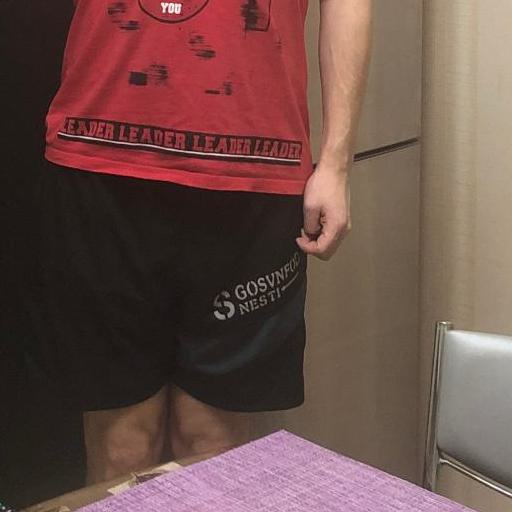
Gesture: no_gesture